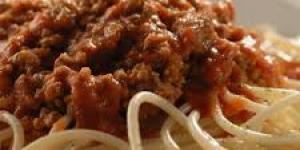
espagueti bolonesa